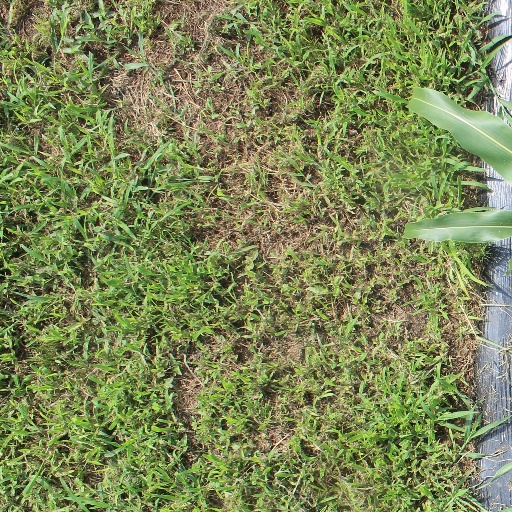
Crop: sorghum